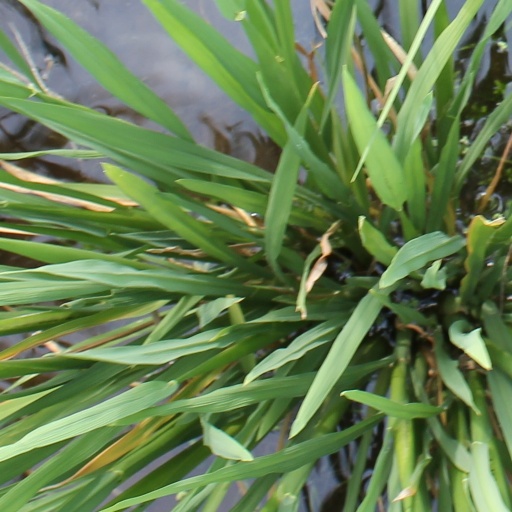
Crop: rice